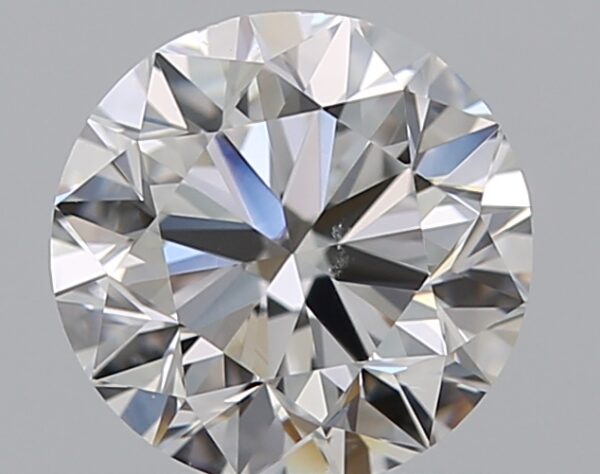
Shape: round
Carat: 0.8
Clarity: VS2
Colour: F
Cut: VG
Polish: EX
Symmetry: VG
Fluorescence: N
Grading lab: GIA
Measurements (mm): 5.75 x 5.82 x 3.7